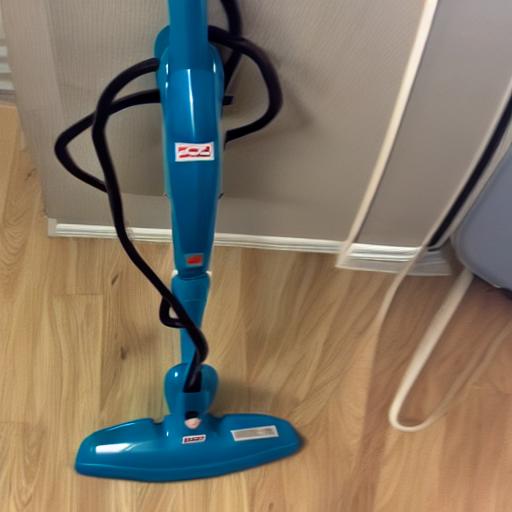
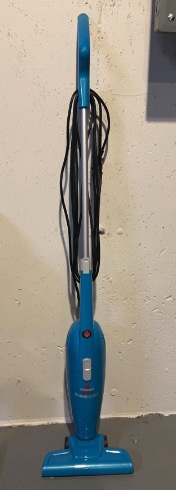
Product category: items_vacuum
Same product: no